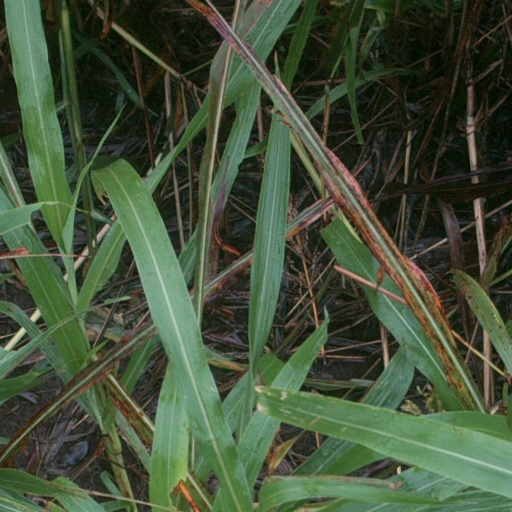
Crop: sorghum